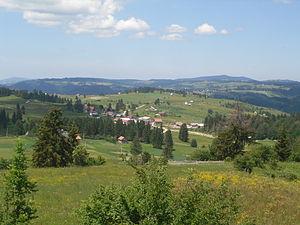
Imljani est un village de Bosnie-Herzégovine. Il est situé dans la municipalité de Kneževo et dans la République serbe de Bosnie. Selon les premiers résultats du recensement bosnien de 2013, il compte 920 habitants.